Verbandspokal

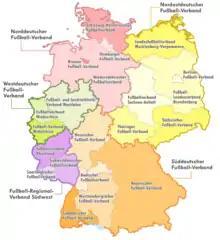
The areas of the regional football associations and their Verbandspokale.

The longest-running competition of the Verbandspokale is the Berlin Cup, first held in 1907. All other cup competitions originated after the Second World War.